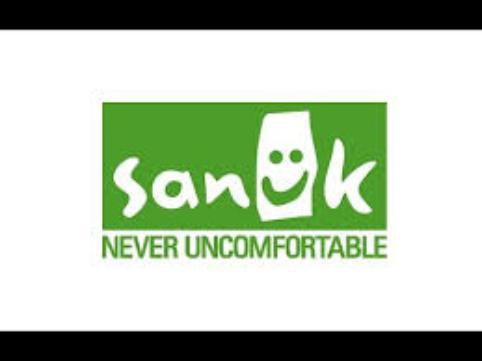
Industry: Clothes